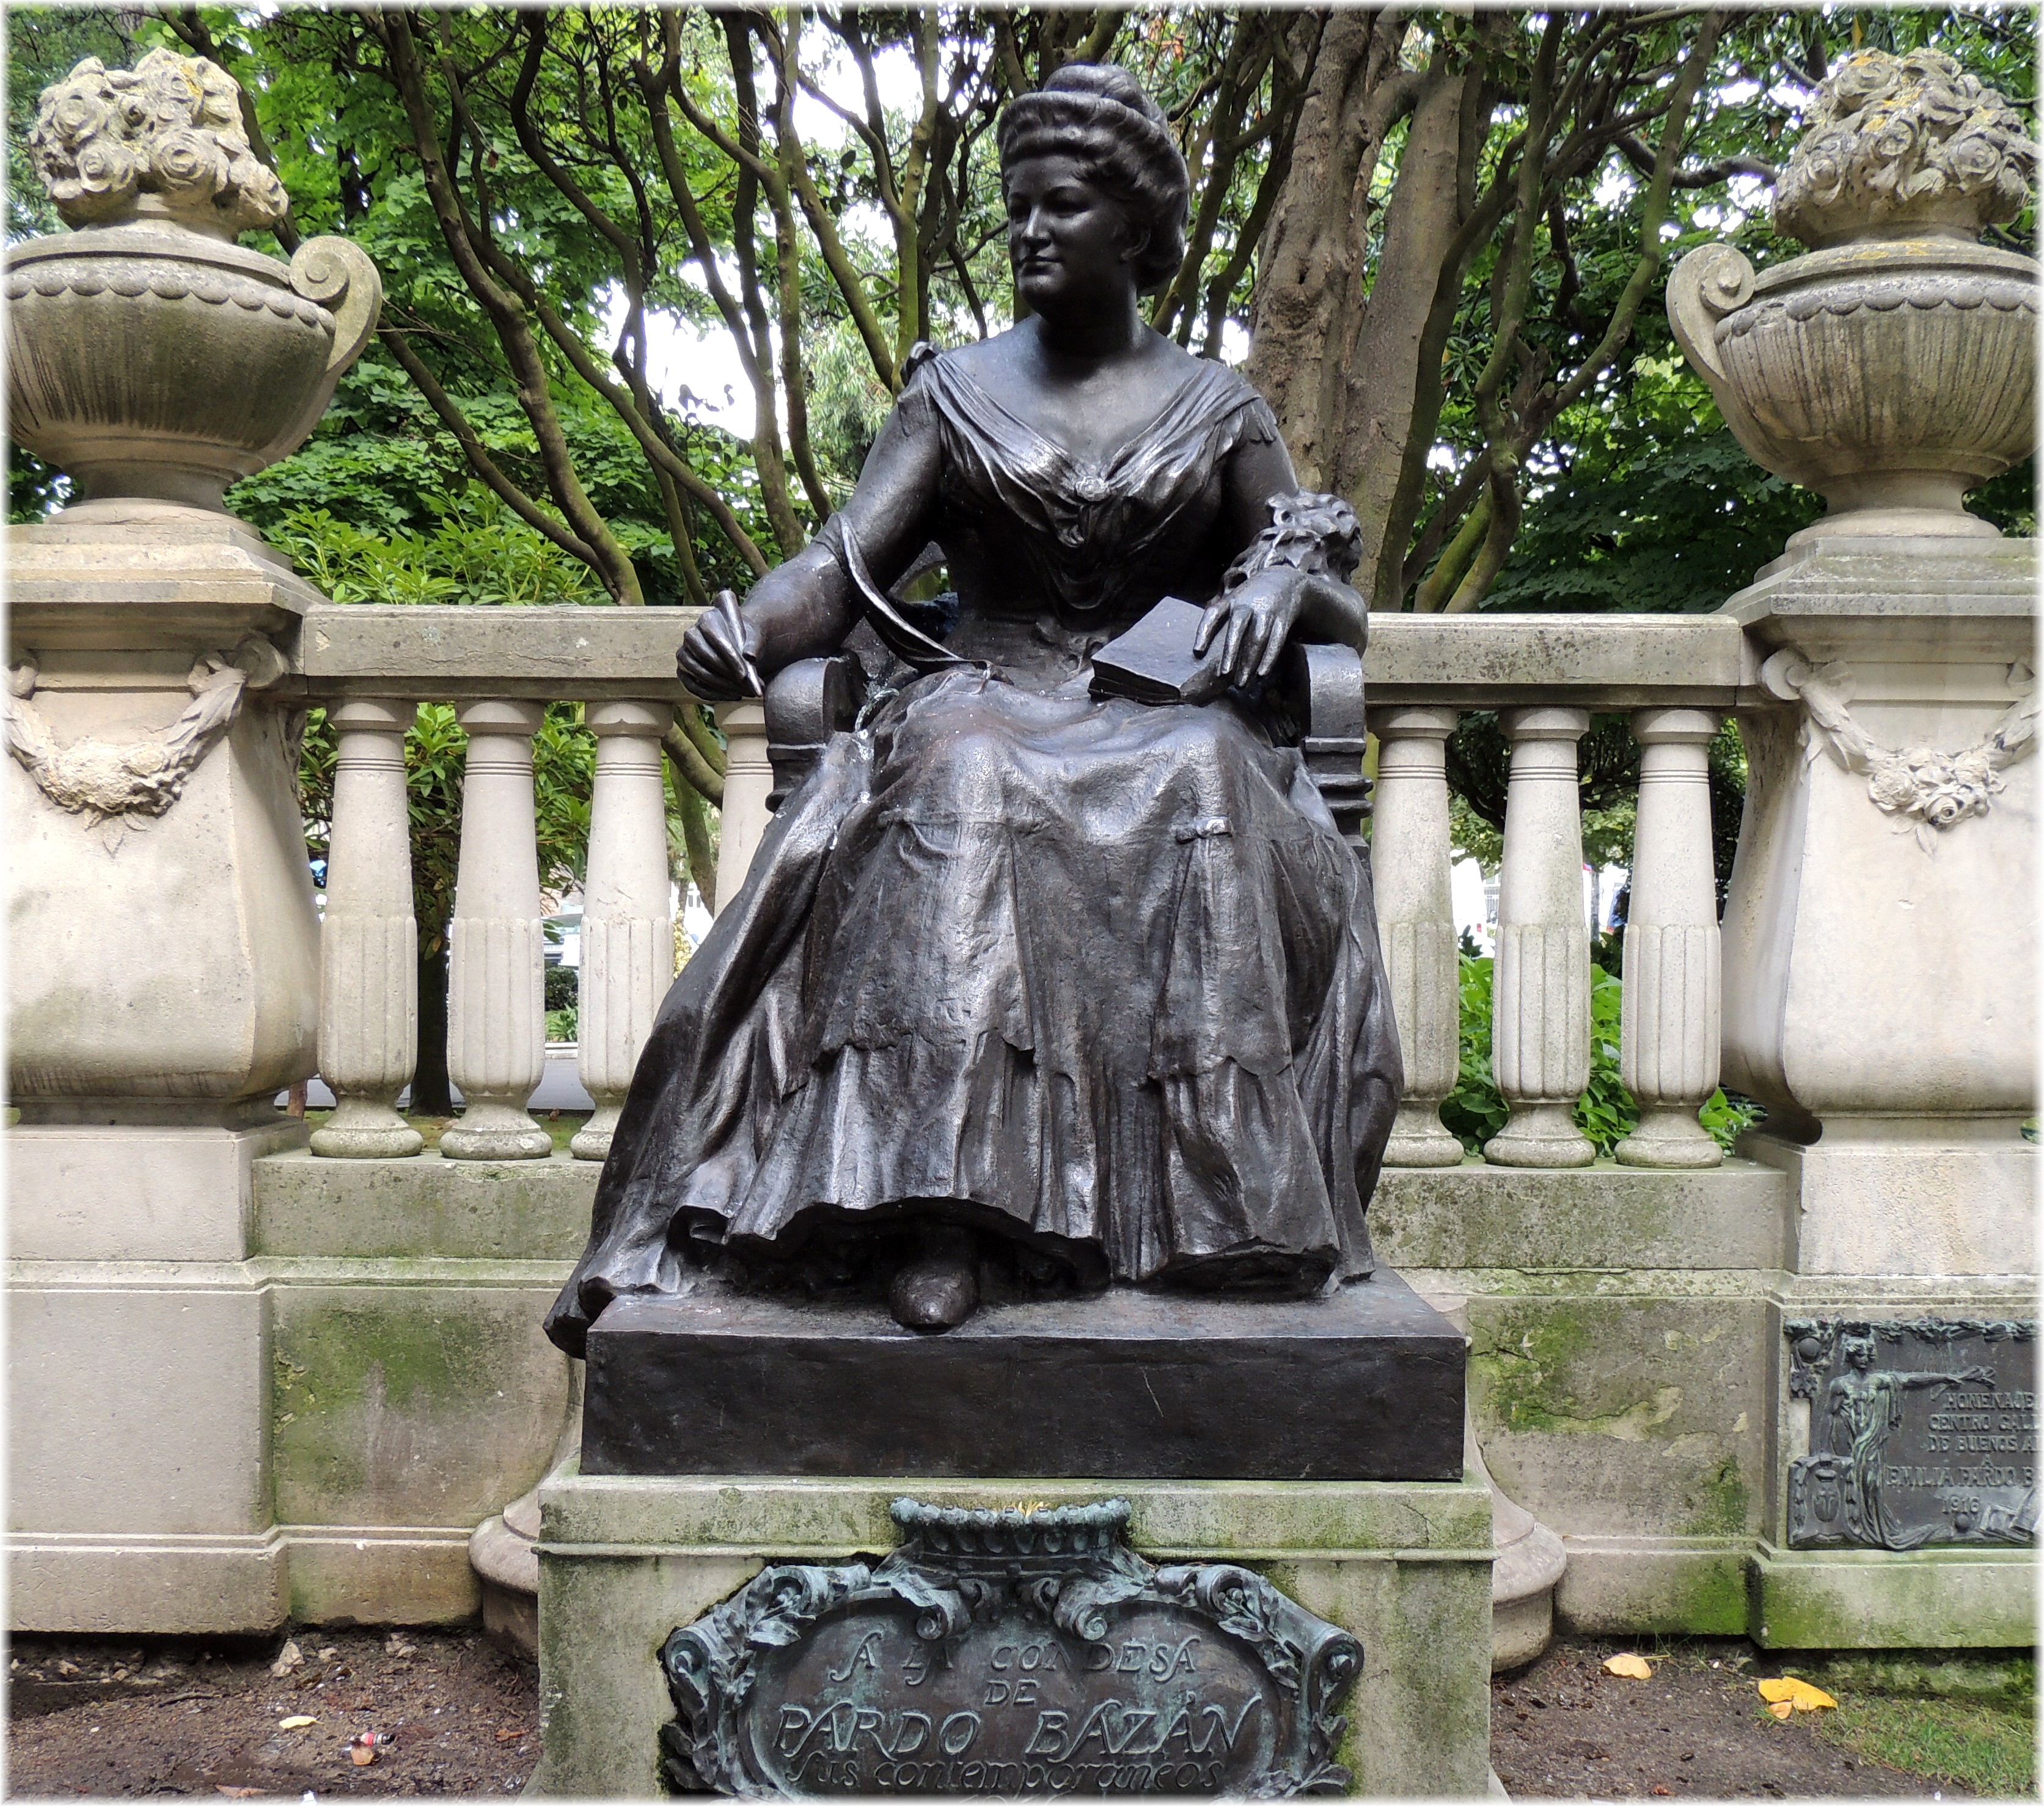
monument, statue, sculpture, memorial, art, temple, water feature, ancient history